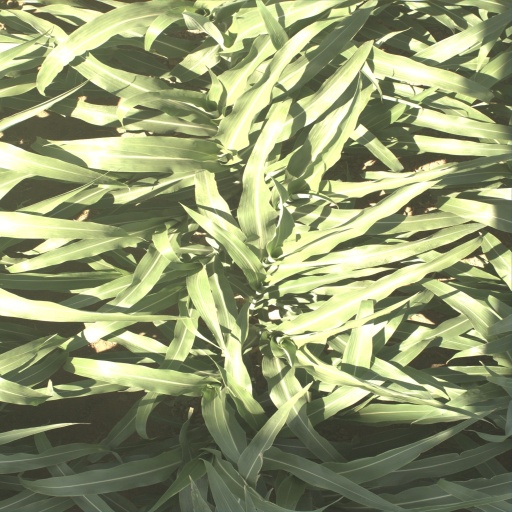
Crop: sorghum